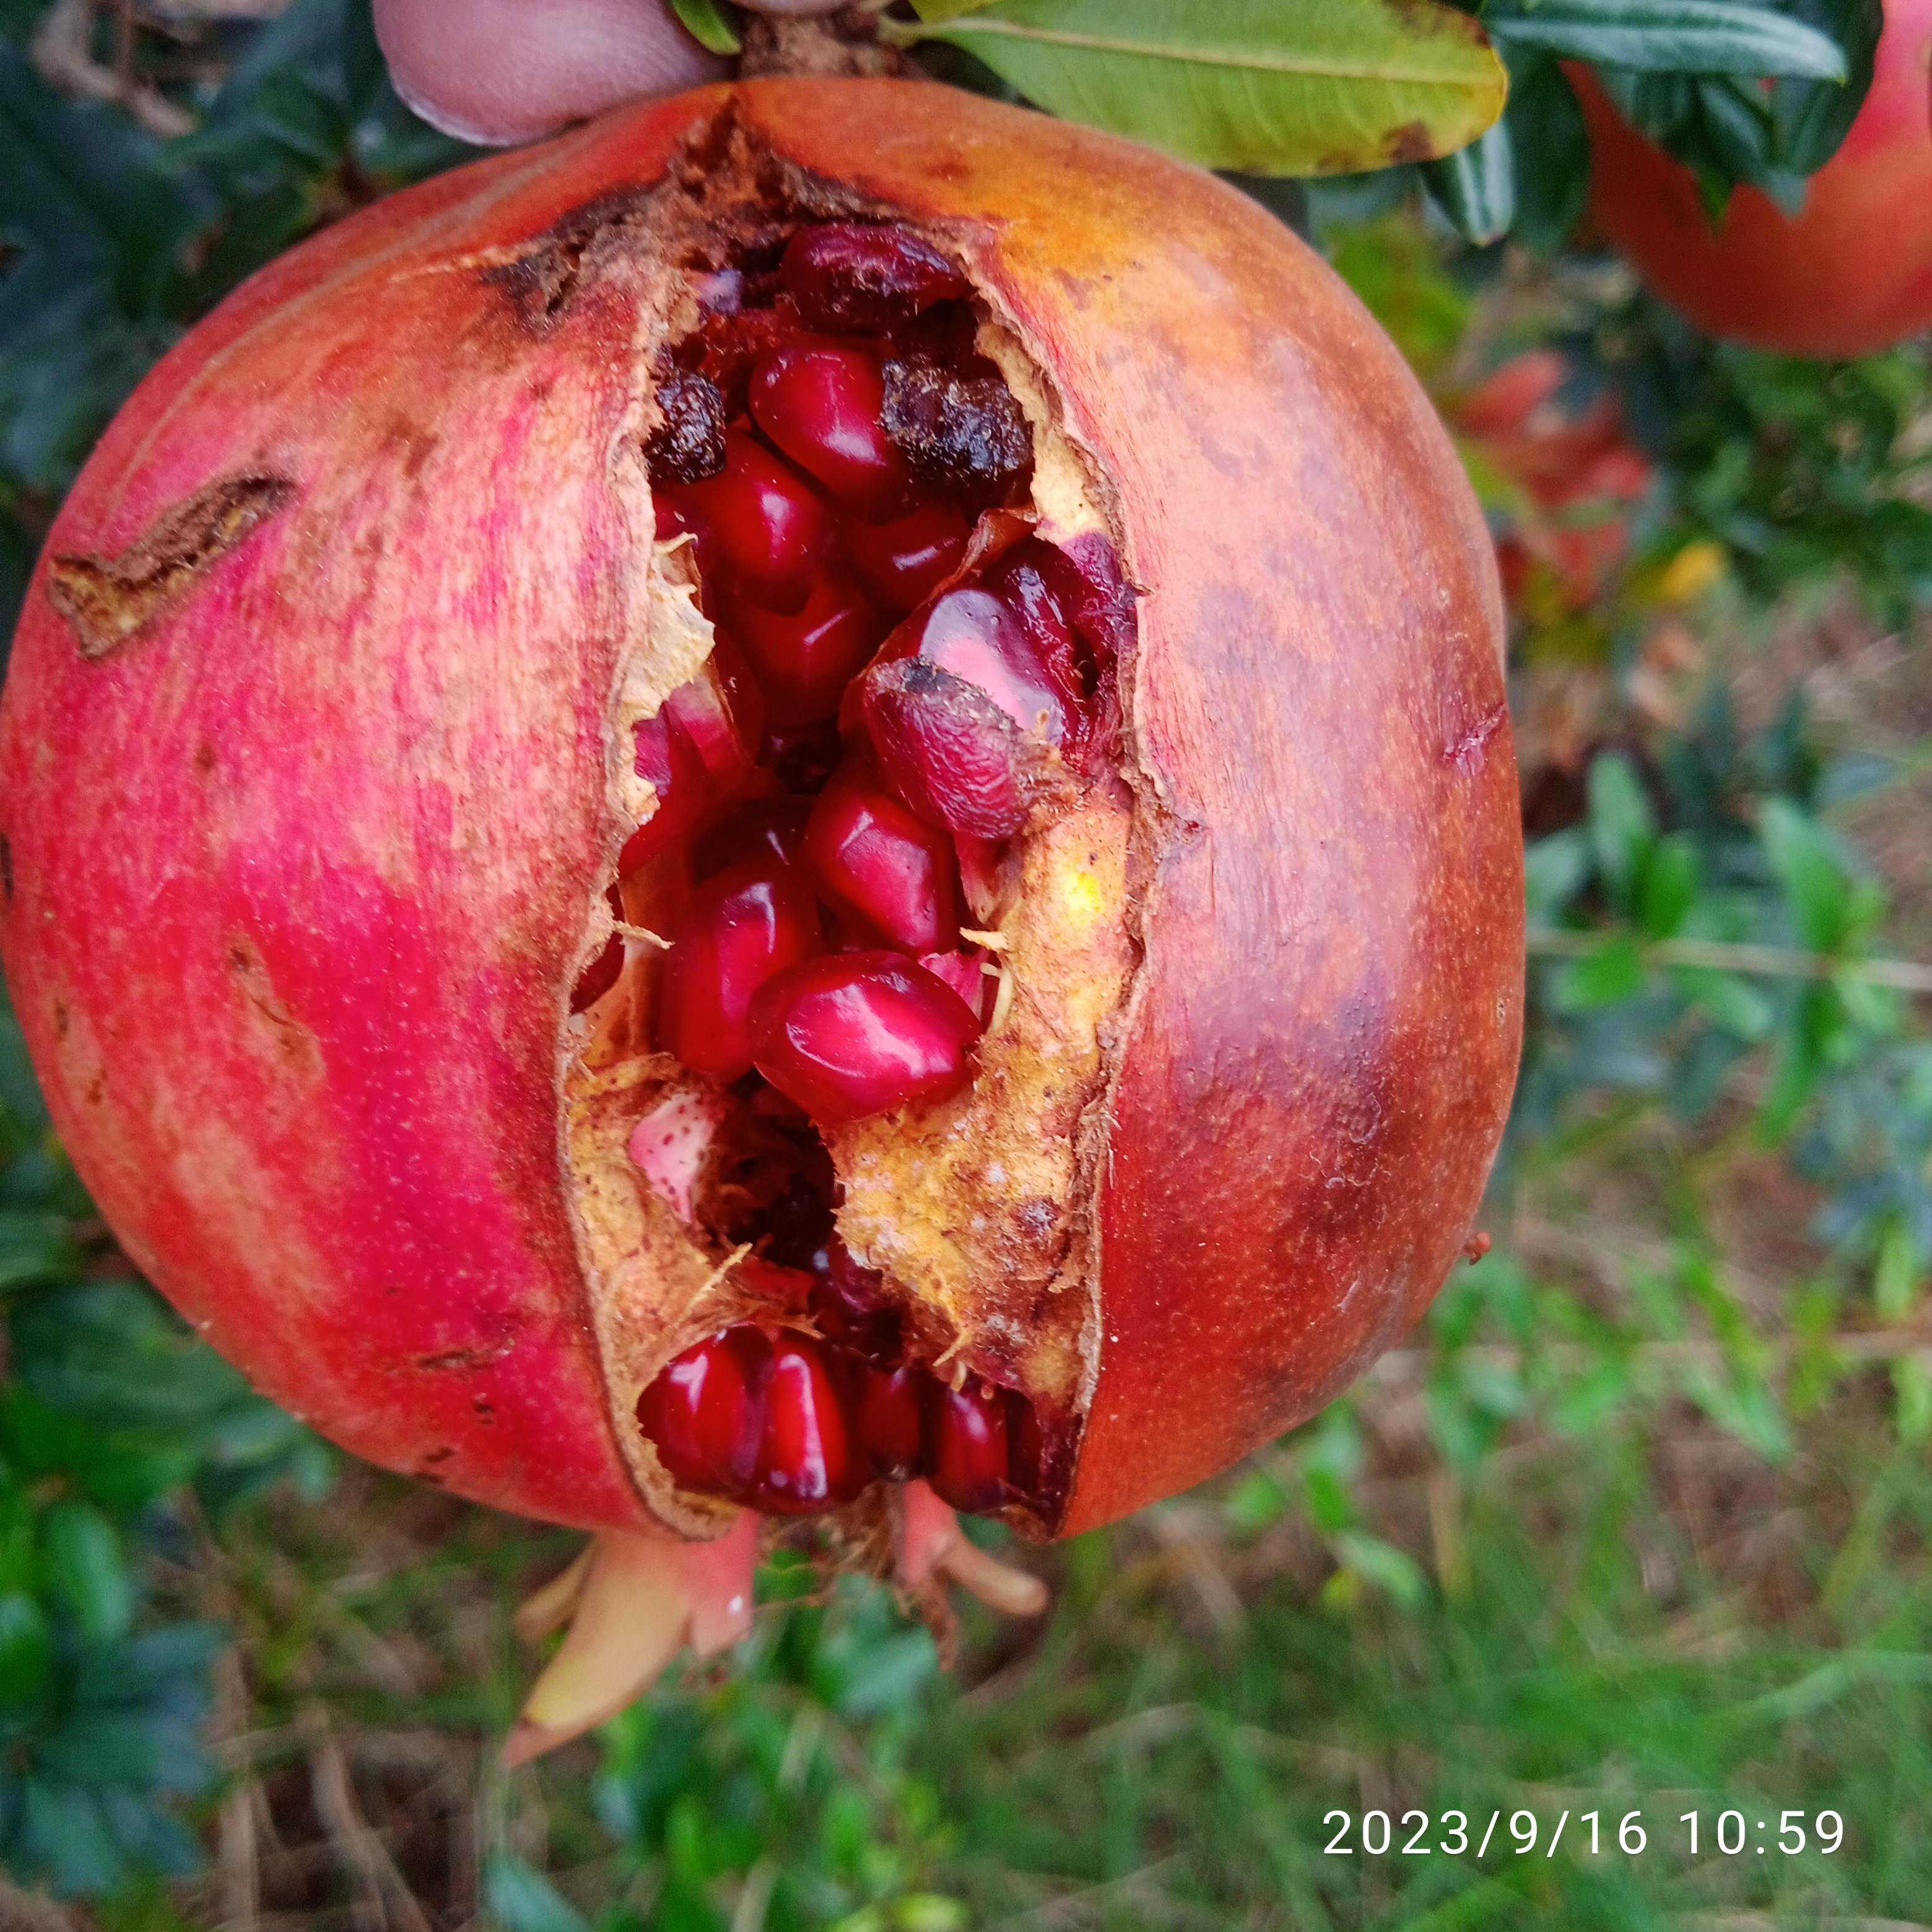
Label: Bacterial_Blight